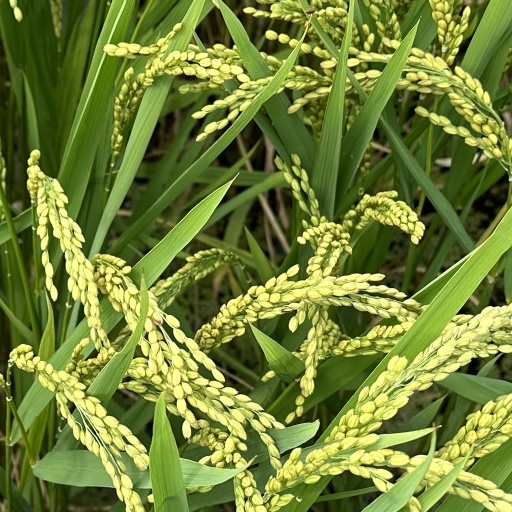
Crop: rice